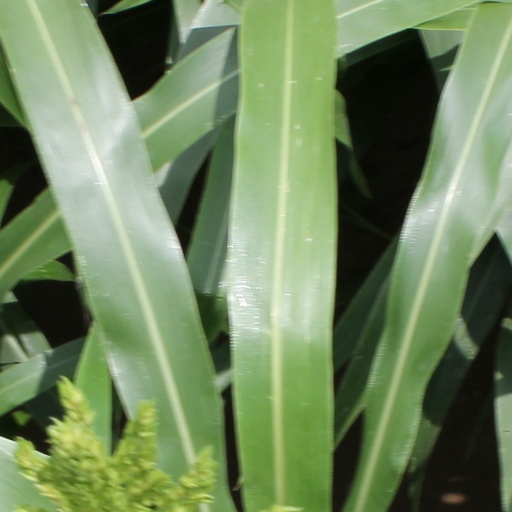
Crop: sorghum